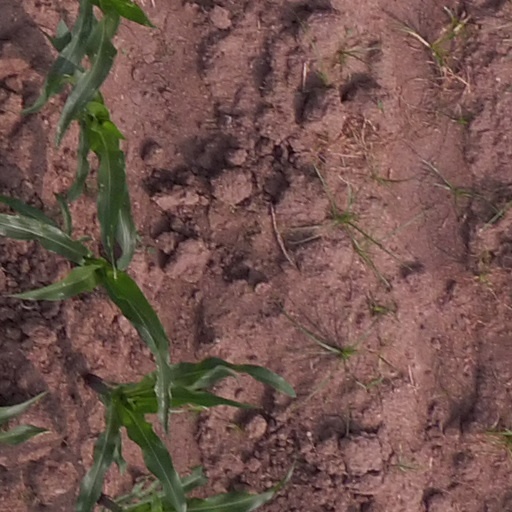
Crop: maize; corn